Acorn Computers

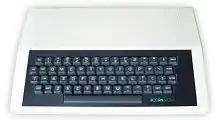
The Acorn Atom

The Acorn Microcomputer, later renamed the Acorn System 1, was designed by Sophie Wilson. It was a semi-professional system aimed at engineering and laboratory users, but its price was low enough, at around £80, to appeal to the more serious enthusiast as well. It was a very small machine built on two cards, one with an LED display, keypad, and cassette interface (the circuitry to the left of the keypad), and the other with the rest of the computer (including the CPU). Almost all CPU signals were accessible via a Eurocard connector.